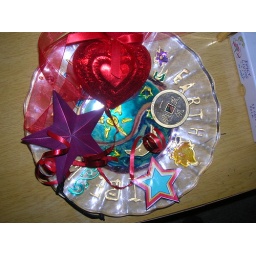
glass plate decorated by Jasmine,with many symbols. of love, celestial creativity, health and wealth, etc.